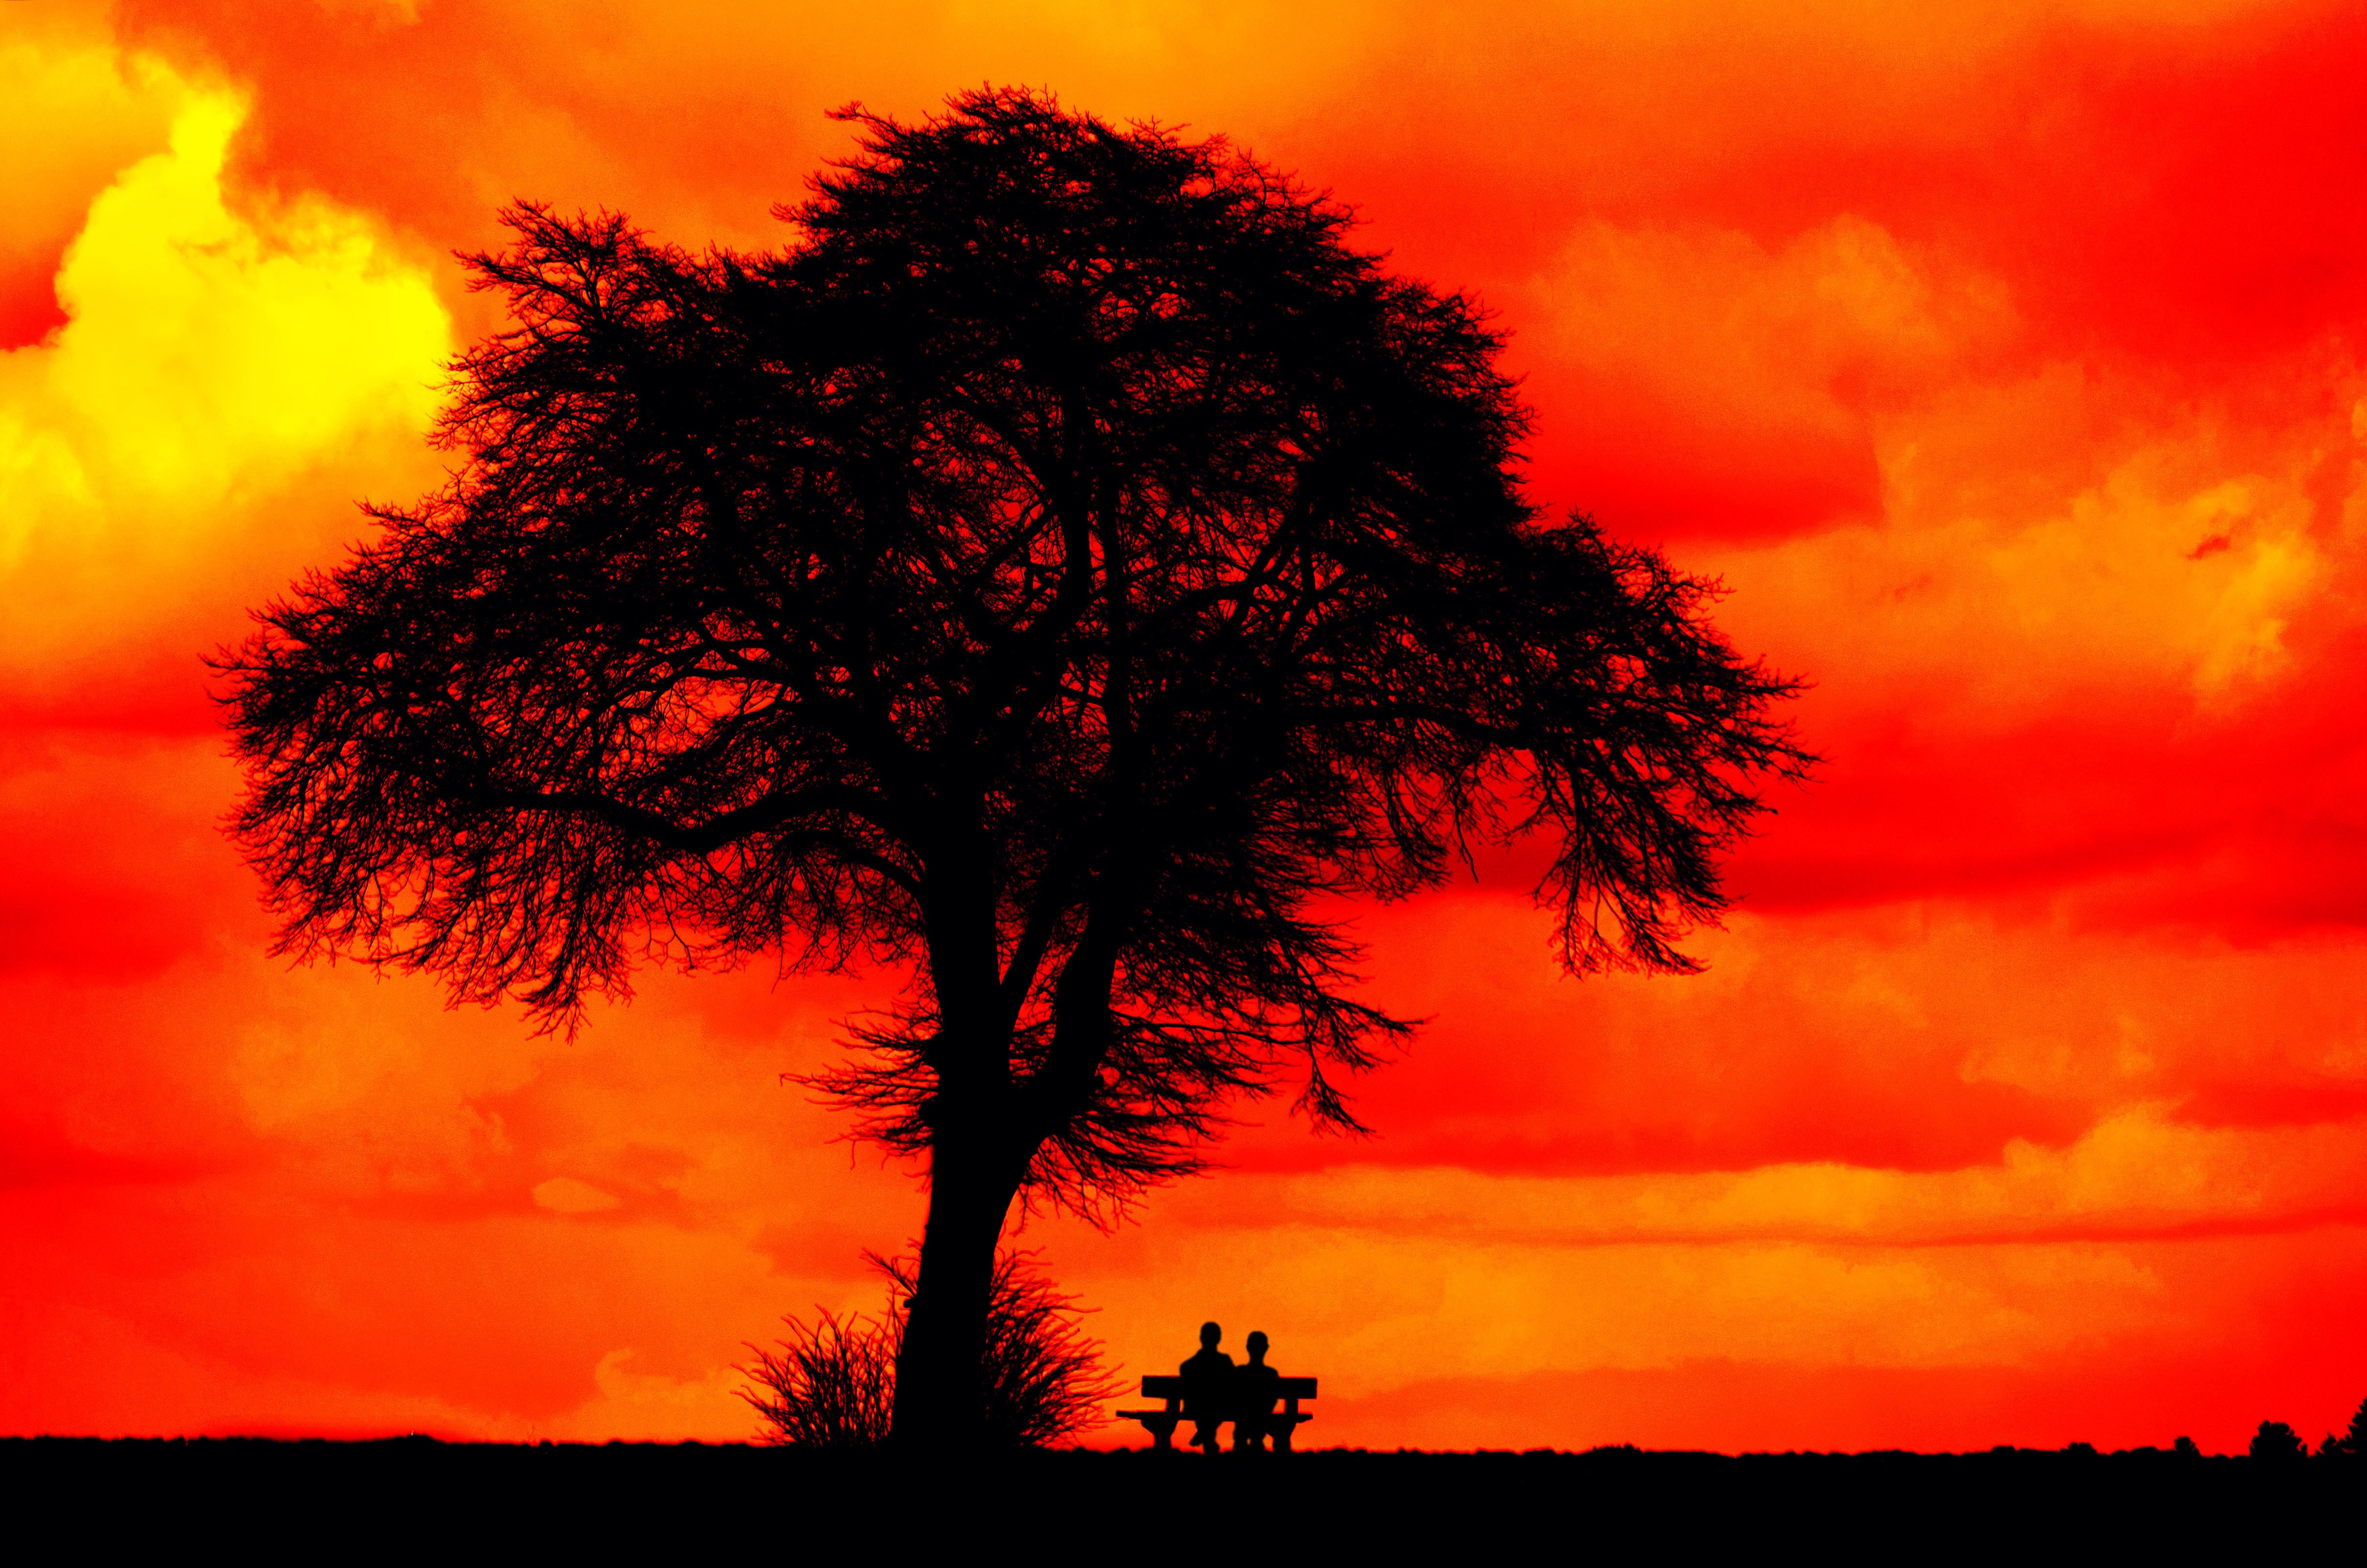
landscape, tree, nature, cloud, plant, sky, sunrise, sunset, morning, dawn, dusk, evening, rest, savanna, sit, bank, surreal, out, gorgeous, unreal, afterglow, atmospheric phenomenon, woody plant, red sky at morning